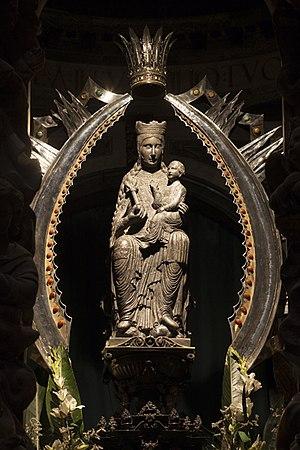
Gilabertus de Toulouse, également appelé Maître Gilabert, est un sculpteur français de la période romane, qui a vécu au XIIᵉ siècle. Il est l'un des plus grands représentants de l'École de Toulouse, faisant partie de l'École du Languedoc. Il est considéré comme un des précurseurs de la sculpture gothique.